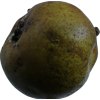
Label: pear